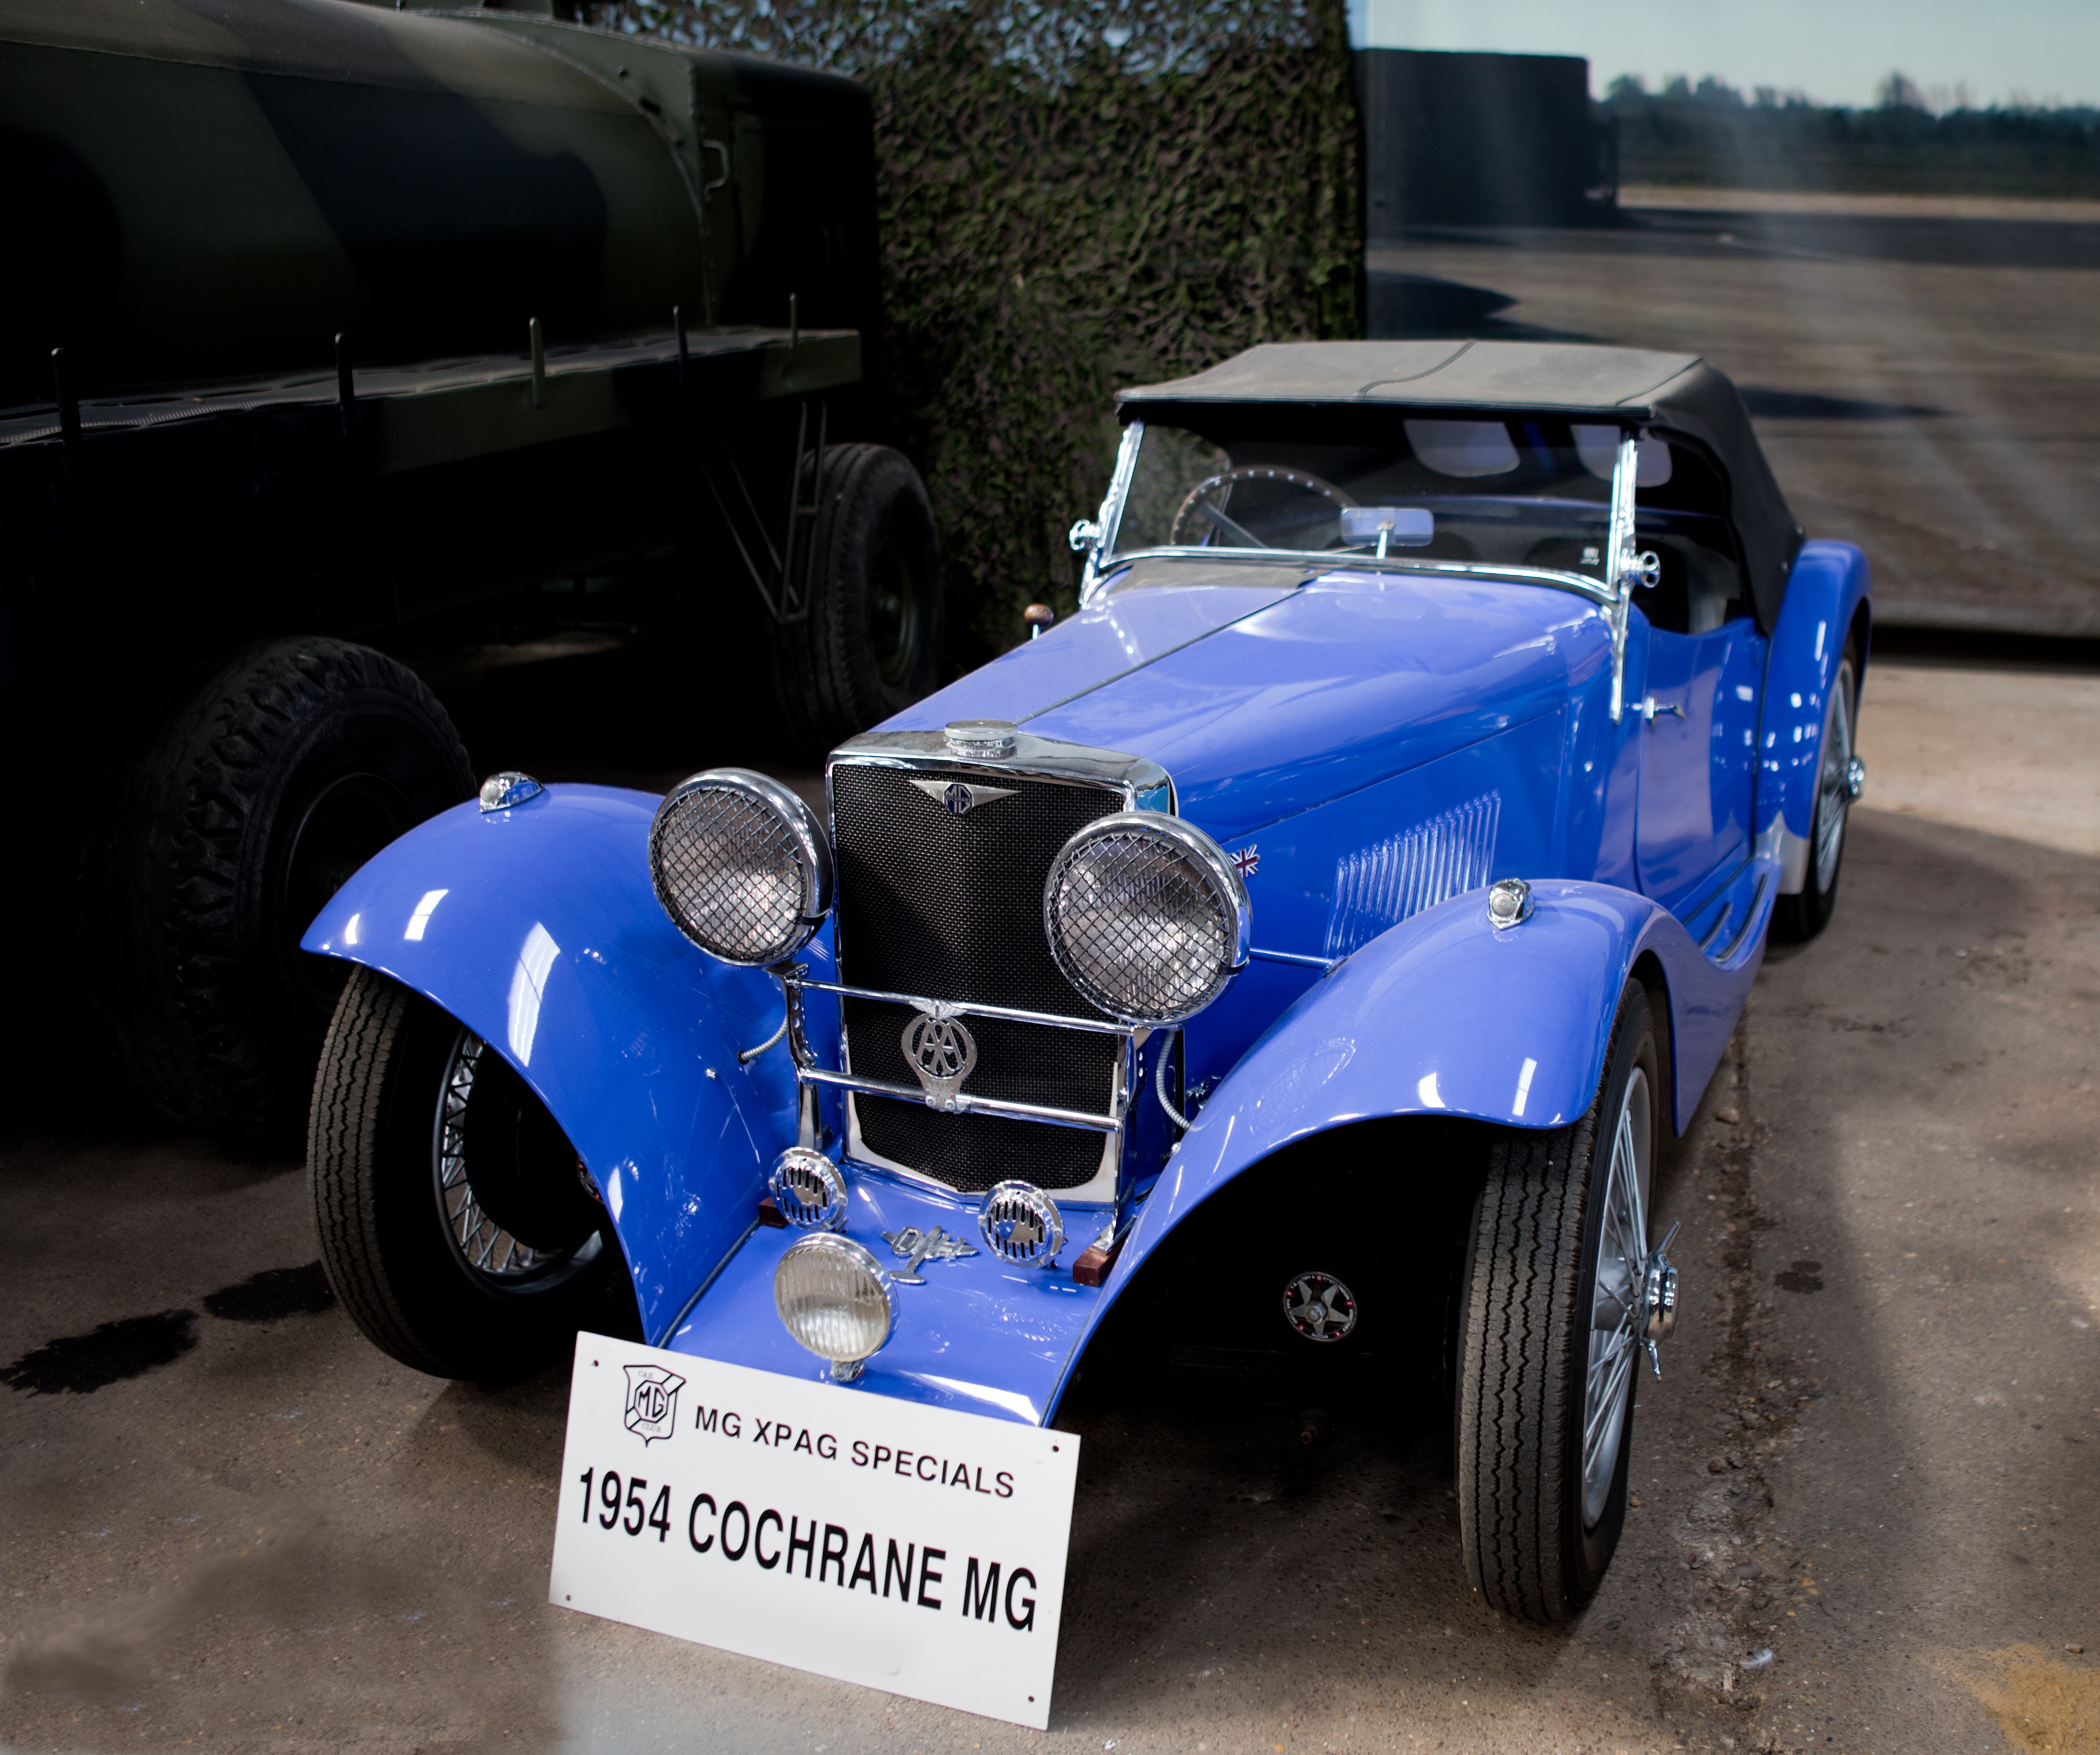
car, vintage, automobile, vehicle, classic car, sports car, motor vehicle, vintage car, race car, uk, oldtimer, classic, 1954, antique car, hot rod, land vehicle, touring car, cochrane, automobile make, automotive design, luxury vehicle, east kirkby raf museum, cochrane mg